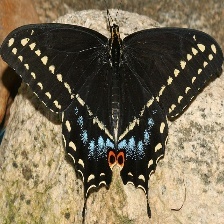
Species: INDRA SWALLOW